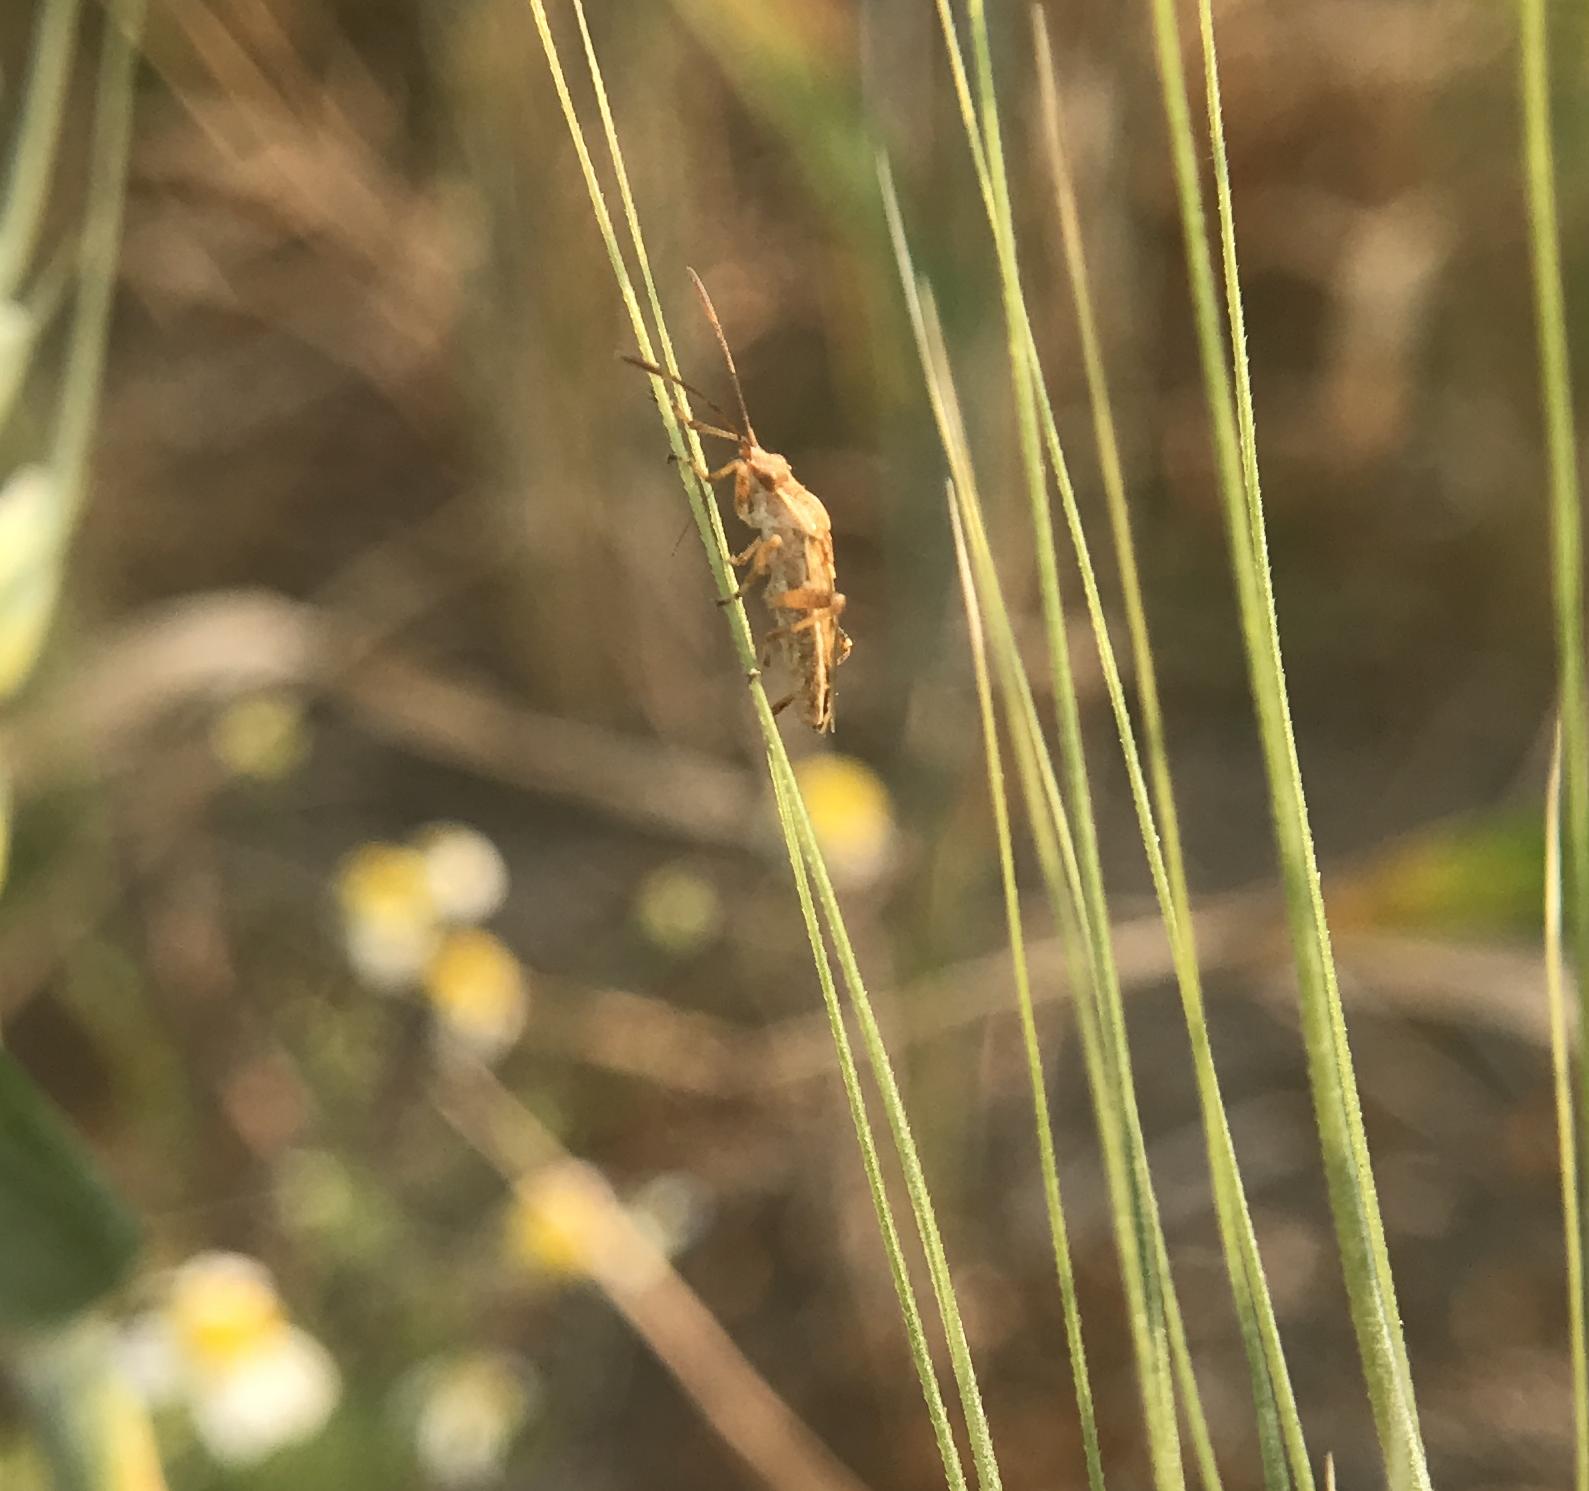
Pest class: lygus_bug